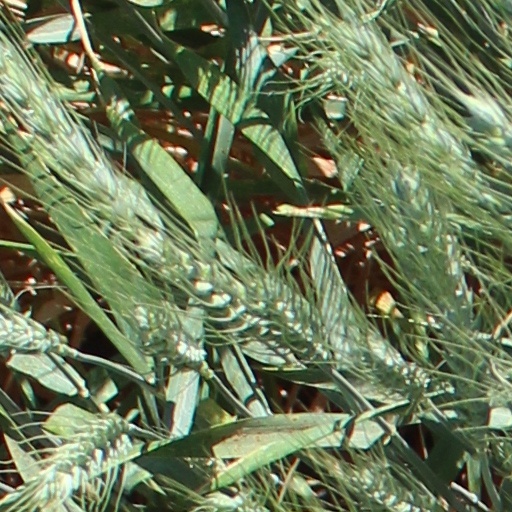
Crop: wheat